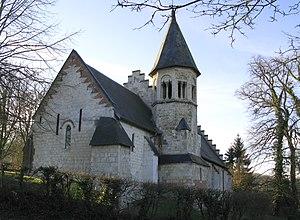
L'église Saint-Médard de Blangy-sous-Poix est une église catholique située à Blangy-sous-Poix, dans le département de la Somme, en France, au sud-ouest d'Amiens.
Blangy-sous-Poix est une commune française située dans le département de la Somme en région Hauts-de-France.
Cet article recense les monuments historiques français classés en 1907.